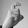
ASL letter: X